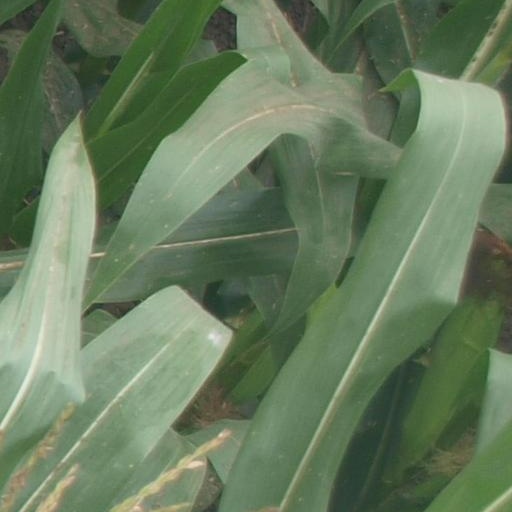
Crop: maize; corn